Trondheim Airport, Øysand

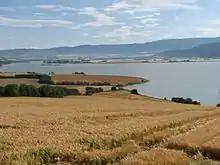
The Gaulosen delta with Øysand in the background, looking from Byneset Municipality

The work was sufficient by August 1940 that the airport could be used. It was a "field airport", so that it was not intended to have a garrison, receiving a runway. German soldiers initially stayed at surrounding farms, until the 1941 opening of the barracks. A radio station was first established at Øyås, later moved to Finnset. Only in the summer of 1944 was the airfield upgraded to a firm, wooden structure, This was because of difficulties in procuring sufficient wood for the runway.